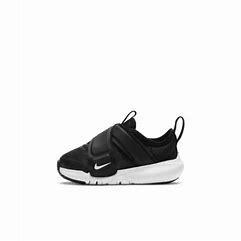
Brand: Nike
Model: Flex Advance